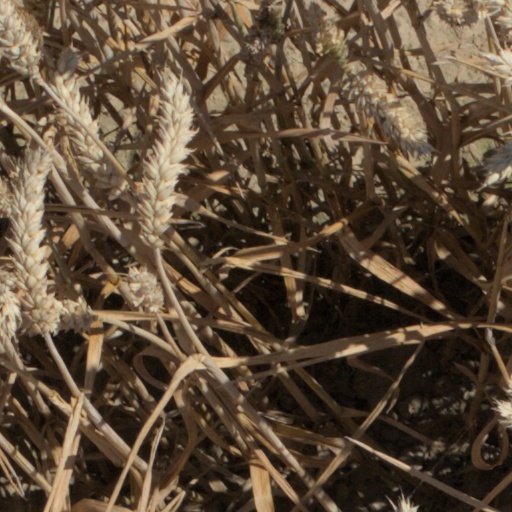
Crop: wheat